Saint Croix

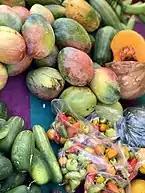
Farmers Market St. Croix

Christianity is St. Croix's predominant religion; the island has been called the "Land of Churches" for the approximately 150 churches that serve its 50,000 residents.